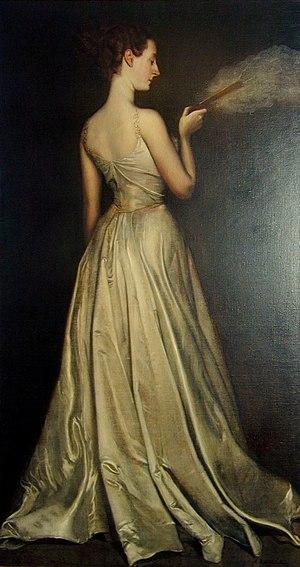
Antonio de La Gandara, né Antoine Henri Pierre de La Gandara le 16 décembre 1861 dans le 9ᵉ arrondissement de Paris et mort le 30 juin 1917 dans le 6ᵉ arrondissement, est un peintre, graveur, lithographe, dessinateur et pastelliste français.